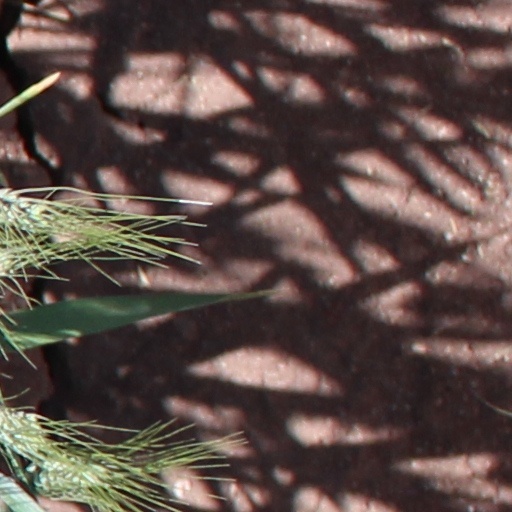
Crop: wheat